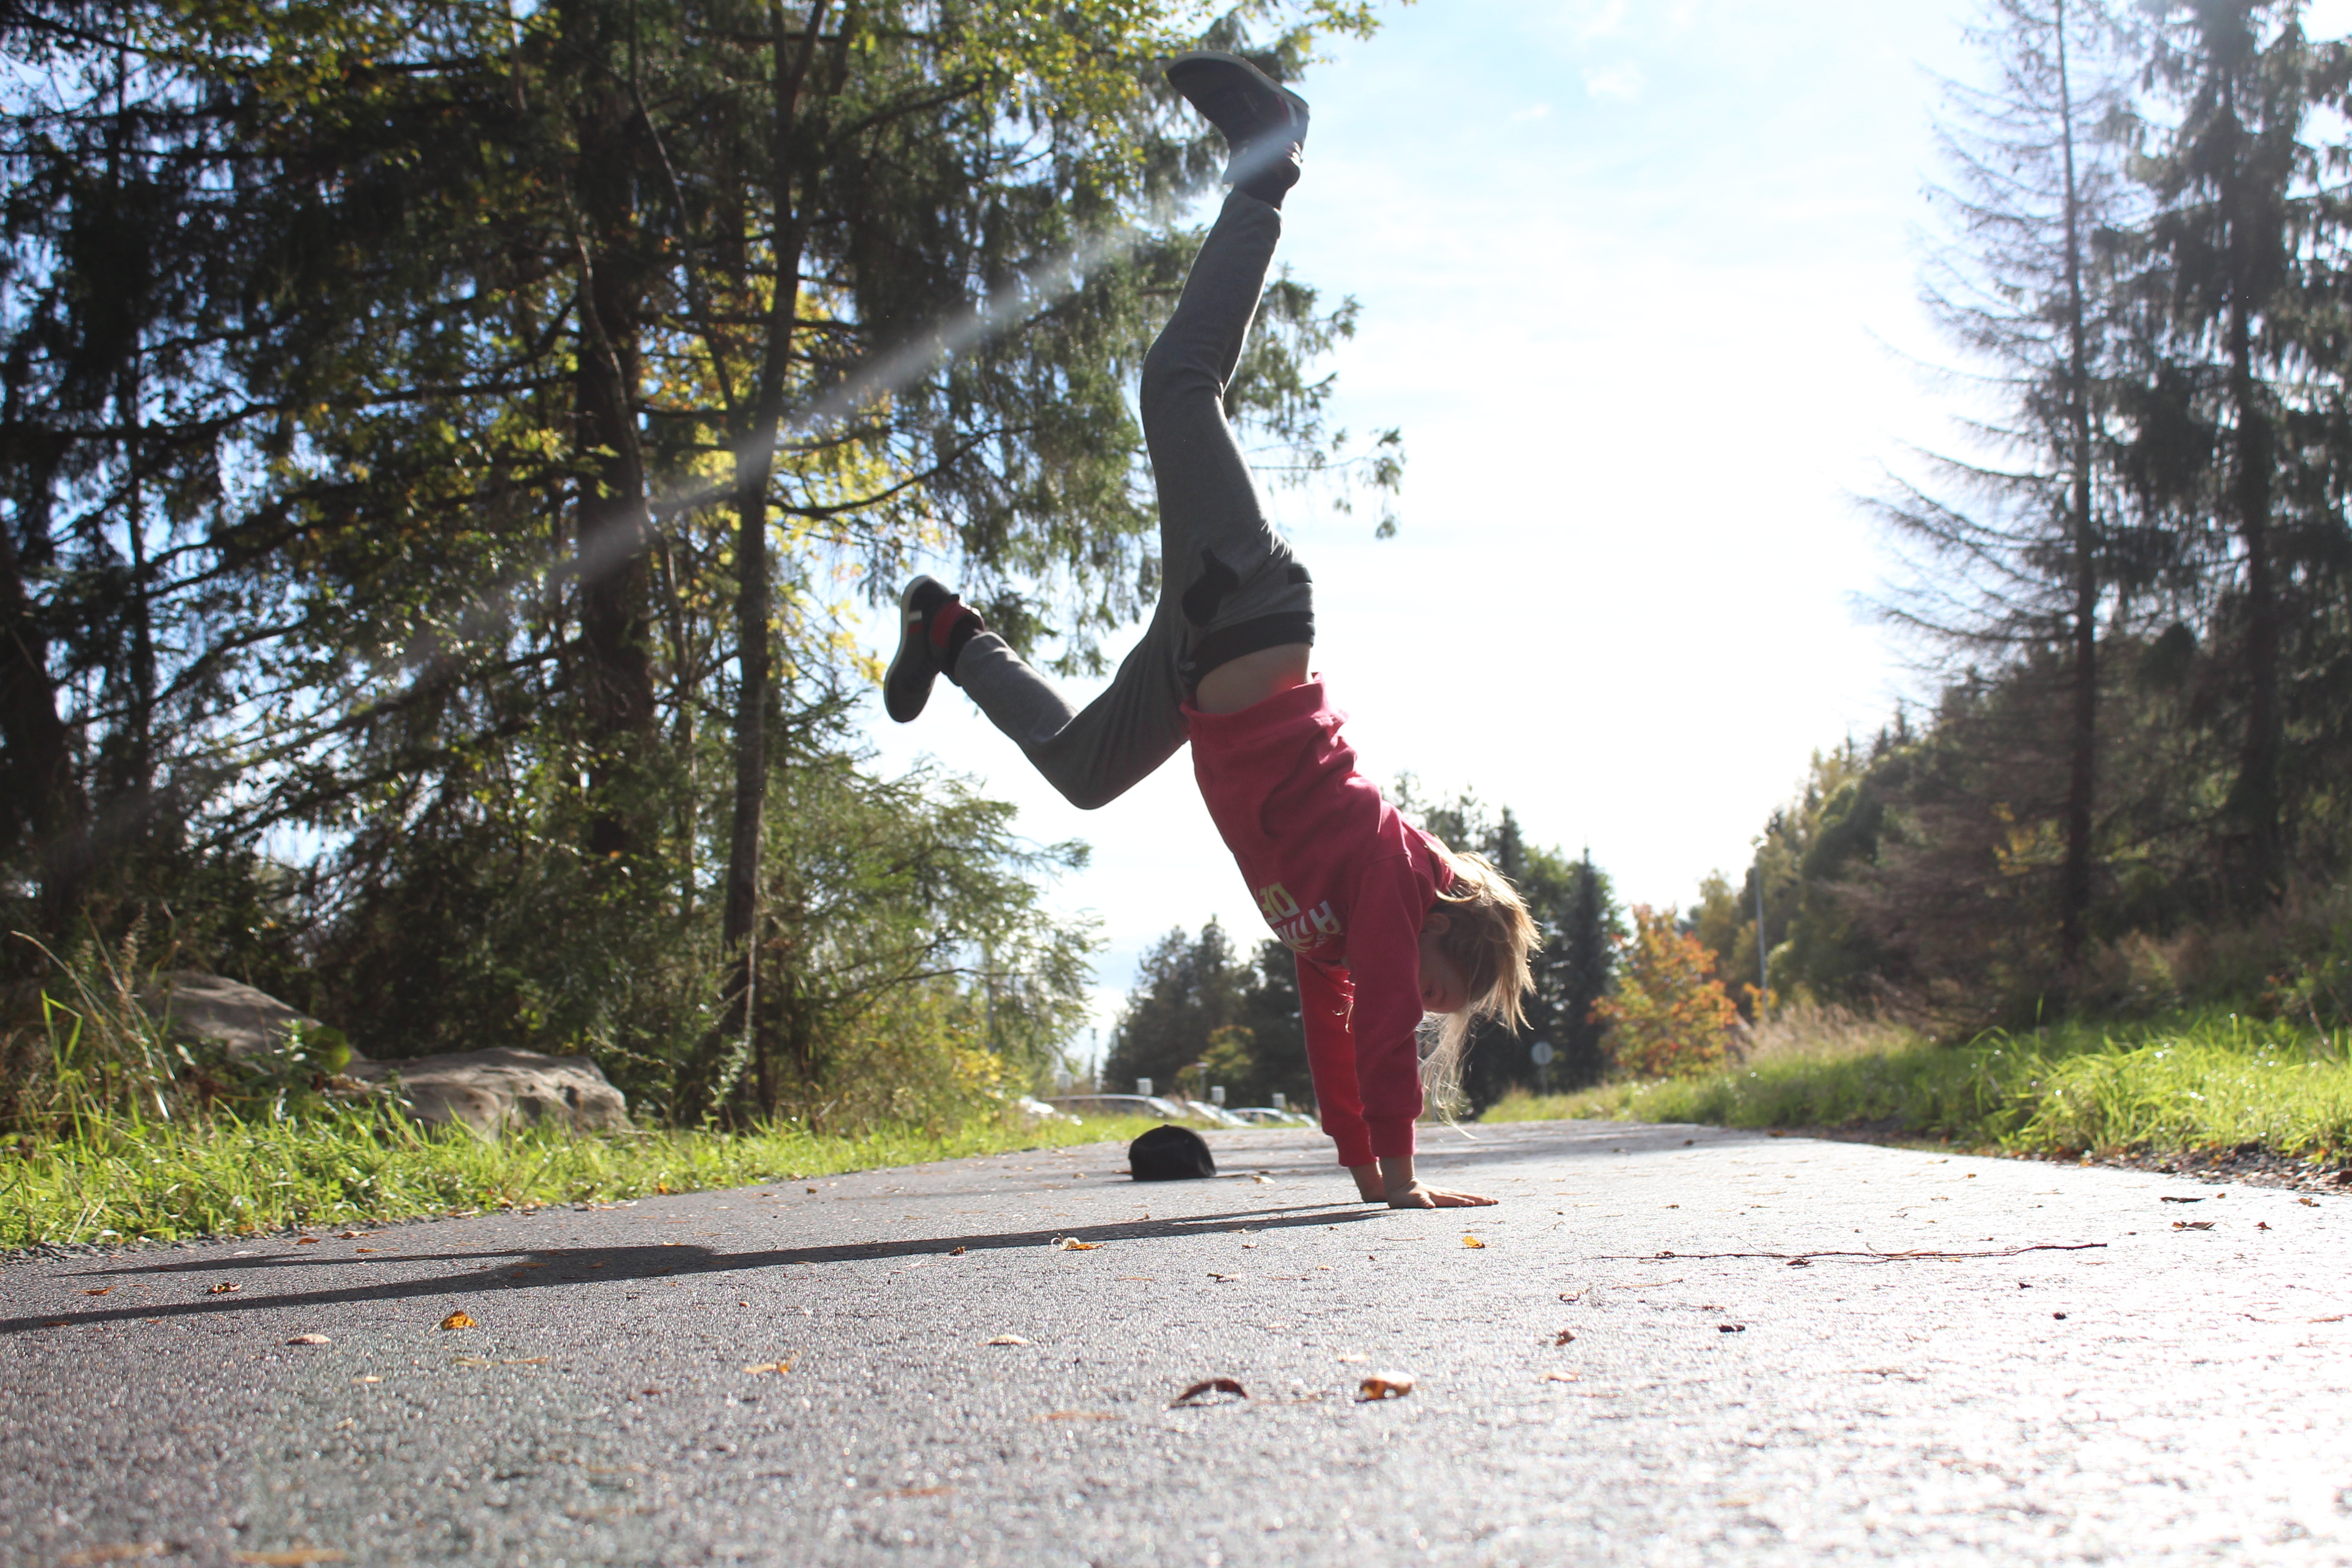
skateboard, skateboarding, extreme sport, sports equipment, longboard, sports, skateboarding equipment and supplies, longboarding, chinese martial arts